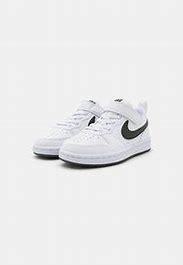
Brand: Nike
Model: Court Borough Recraft